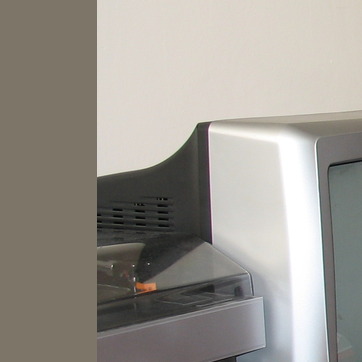
Material: plastic